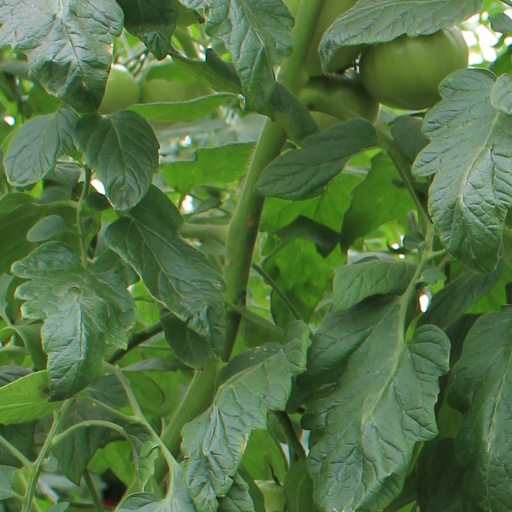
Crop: tomato